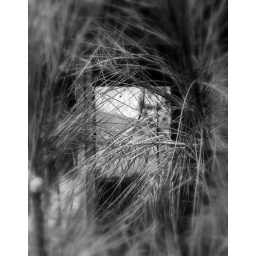
window in house on 53